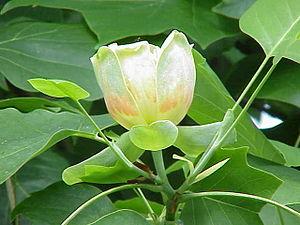
Liriodendron est un genre de plantes à fleurs de la famille des magnoliacées.
Cette liste des arbres officiels des États-Unis reprend tous les arbres officiels des différents États ainsi que ceux des possessions américaines.